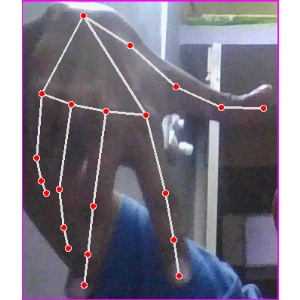
अक्षर: ग